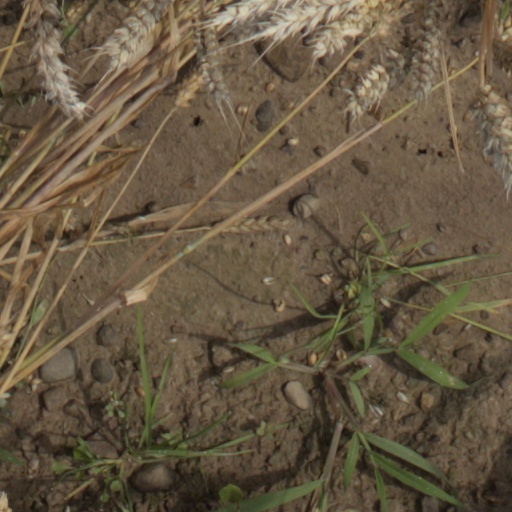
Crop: wheat